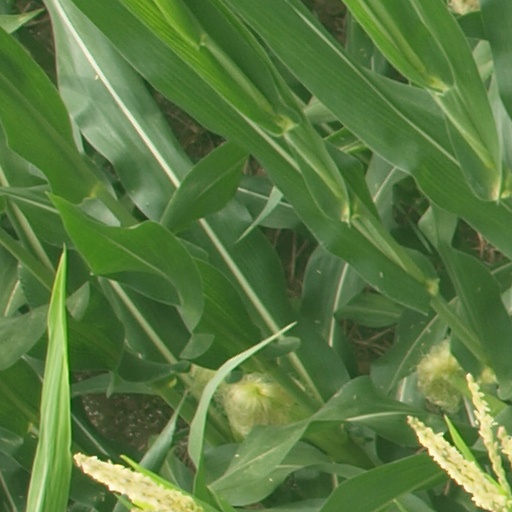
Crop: maize; corn